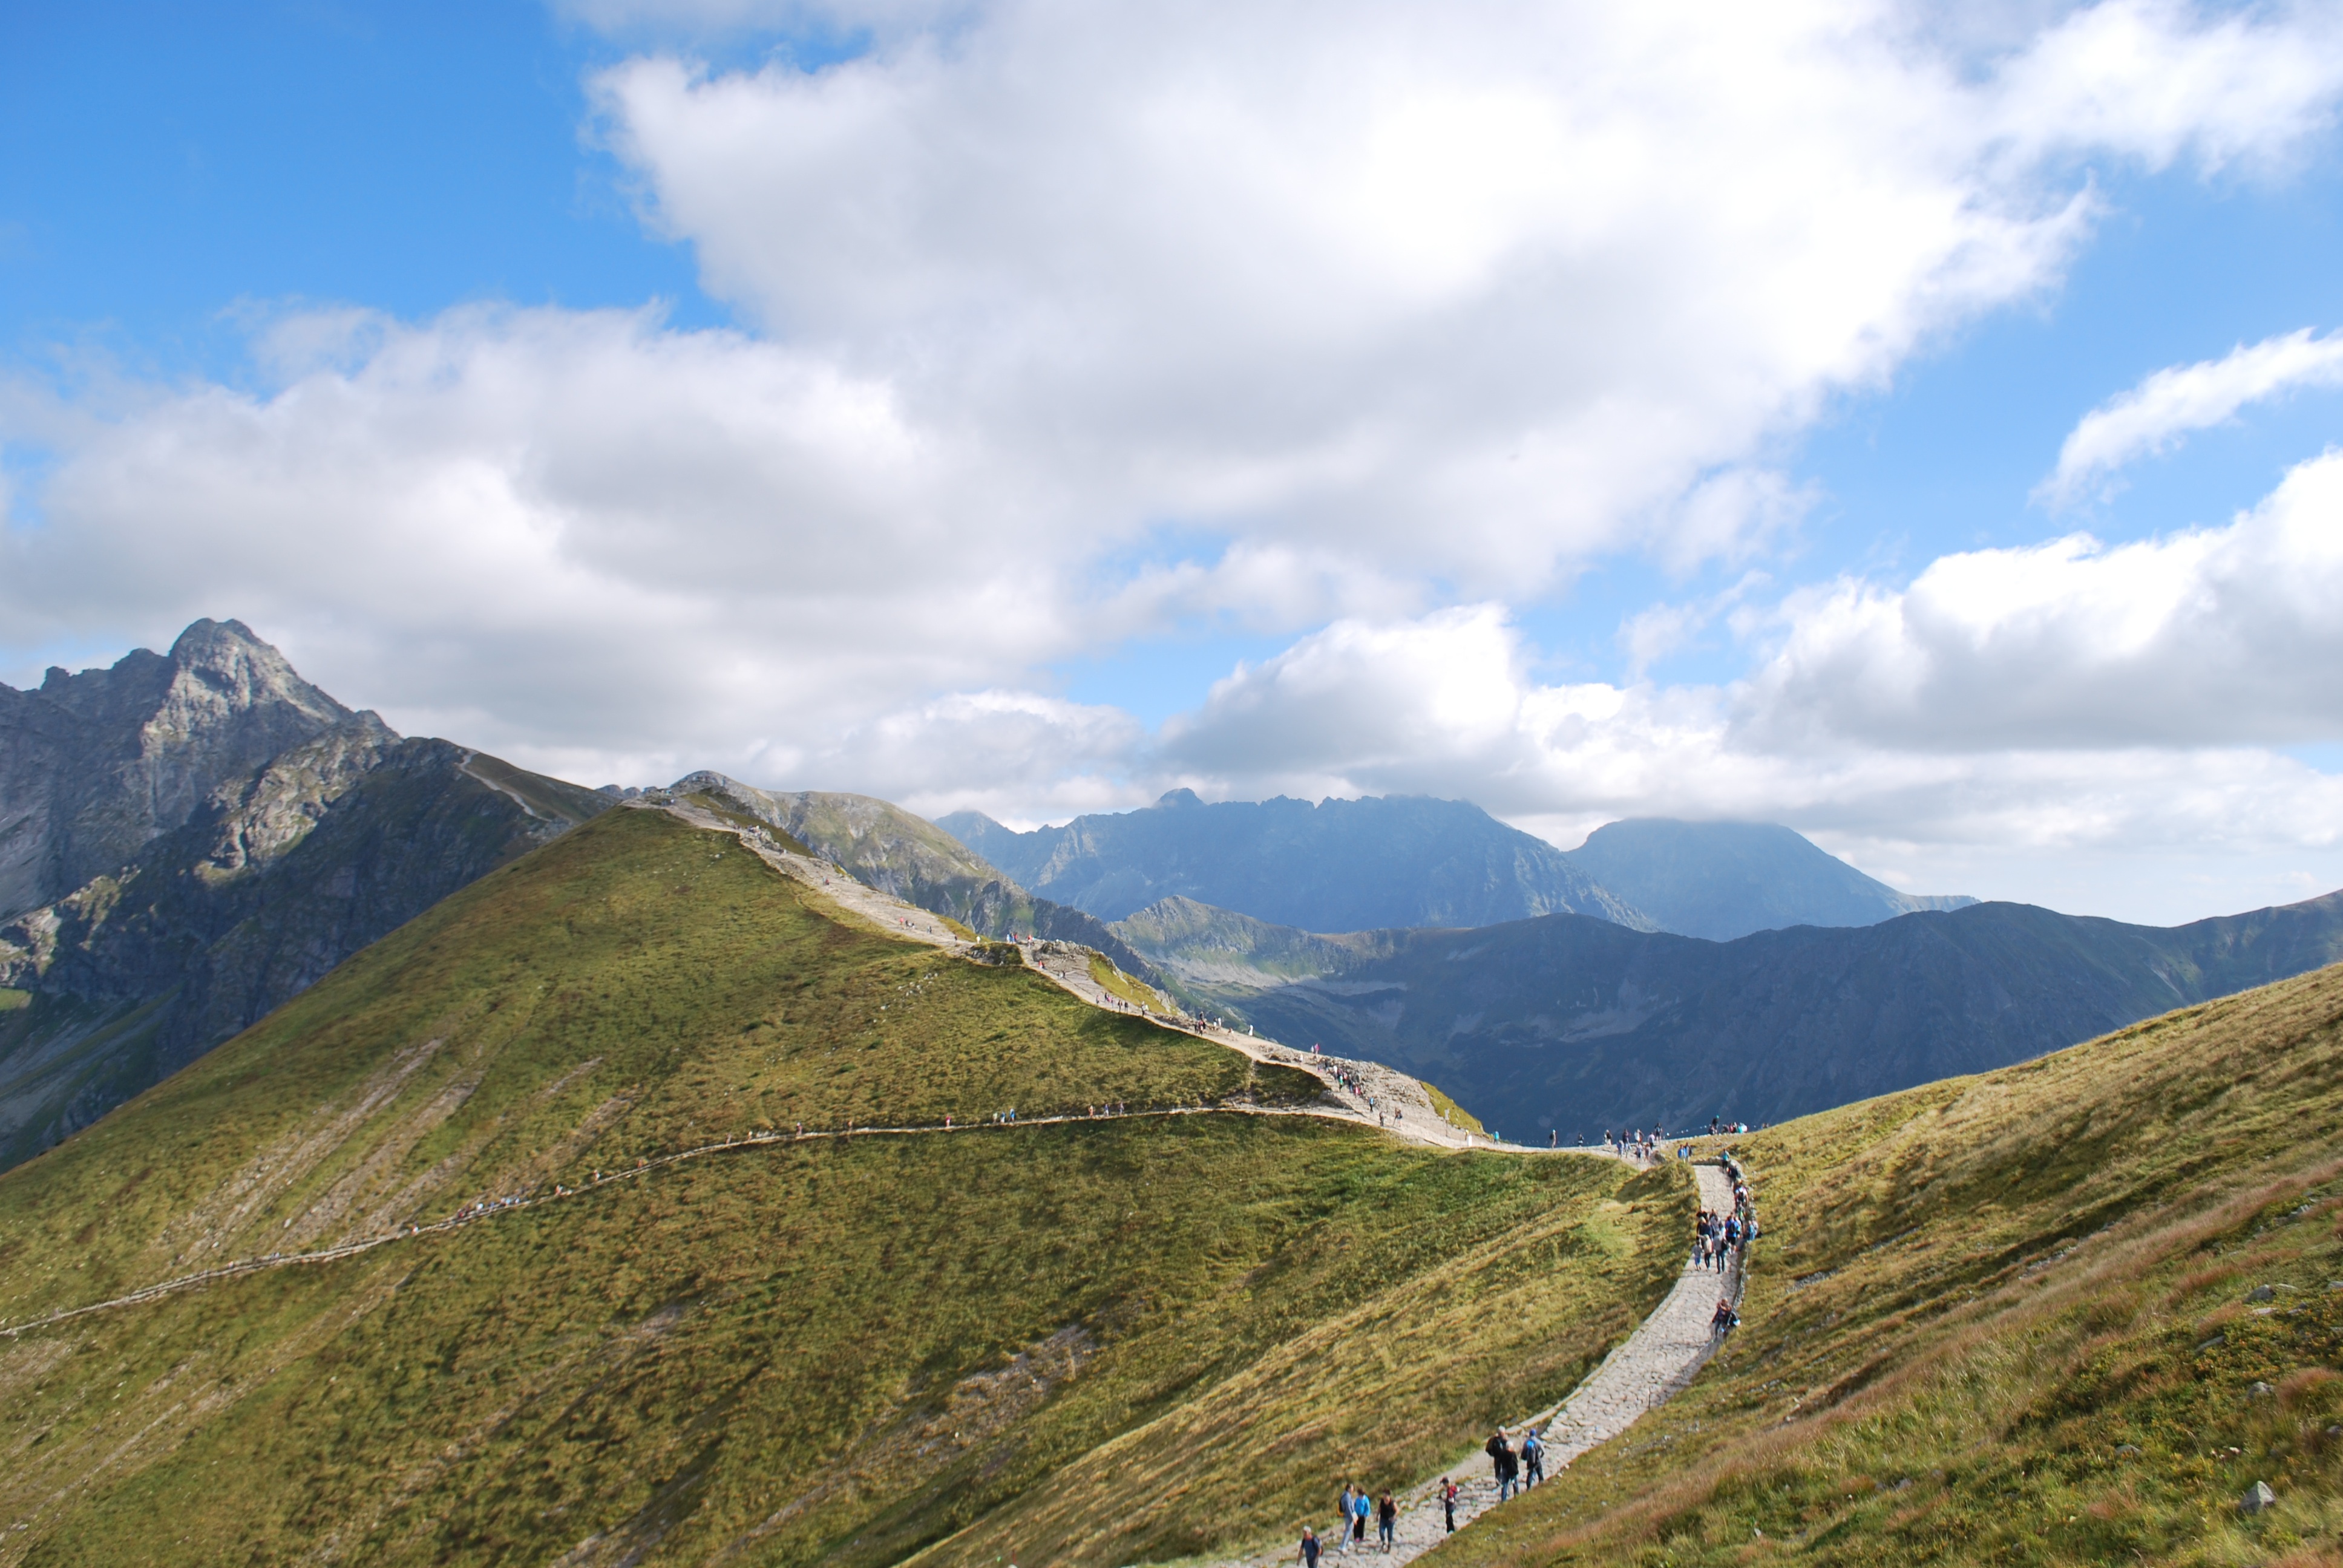
landscape, walking, mountain, cloud, meadow, hill, adventure, valley, mountain range, highland, ridge, alps, plateau, fell, loch, landform, mountain pass, geographical feature, mountainous landforms